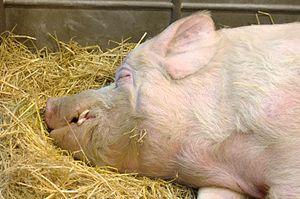
Porc - Salon international de l'agriculture 2009 - Paris - France - 22 février 2009.
« Porc d'Auvergne » est une indication géographique protégée qui garantit au consommateur que les produits viennent de porcs nés, élevés en plein air et abattus en Auvergne ou dans certains départements voisins. Le nom officiel de l'indication protégée au niveau européen est « Porc d'Auvergne », mais on le trouve couramment sous la forme Porc fermier d'Auvergne. Cette IGP a été reconnue en 2011.